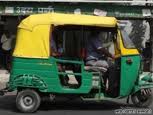
Vehicle type: Auto Rickshaws